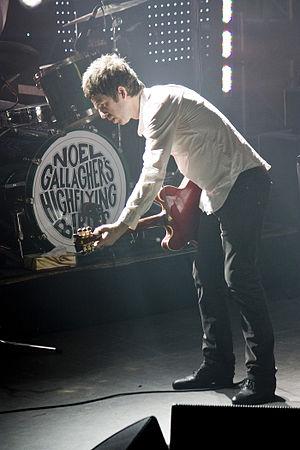
Sergio "Serge" Pizzorno est le guitariste du groupe de rock alternatif Kasabian dont il est le principal auteur-compositeur. Il chante également sur certaines chansons en parallèle de Tom Meighan. Souhaitant devenir footballeur à son adolescence et supporter du Leicester City Football Club, il participe de temps en temps à des manifestations footballistiques où il sait se faire remarquer par sa qualité de jeu.
Noel Gallagher's High Flying Birds est un groupe de rock britannique formé par Noel Gallagher, de l'ancien pianiste du groupe Oasis Mark Rowe, du batteur Jeremy Stacey de The Lemon Tree, et du bassiste Russell Pritchard.
Noel Thomas David Gallagher, né le 29 mai 1967 à Manchester, est un multi-instrumentiste, chanteur et auteur-compositeur-interprète anglais d'origine irlandaise. Il fut le compositeur principal, lead-guitariste et chanteur occasionnel du groupe de rock britannique Oasis qui comprenait aussi son frère cadet Liam Gallagher, chanteur principal. Ils formaient une fratrie chamailleuse célèbre dans la presse musicale, c'est une ultime bagarre entre eux deux, à Paris en 2009, avant de monter sur scène qui a mis fin au groupe.